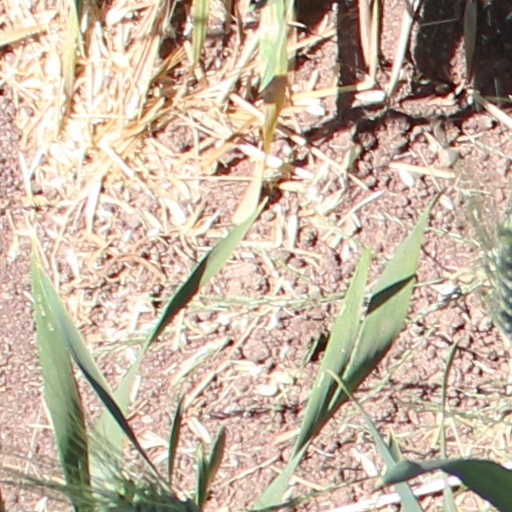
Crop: wheat